Jared Spurgeon

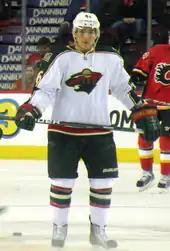
Spurgeon warming up with the Wild in 2011.

Due to the 2012–13 NHL lockout, Spurgeon and Ennis joined the SCL Tigers of the National League A (NLA) in Switzerland. He played 12 games with the SCL Tigers but suffered a groin injury when the lockout was near its end. He recorded five goals and 15 points through 39 games with the Wild in the 2012–13 season and signed a three-year contract extension on July 5, 2013.